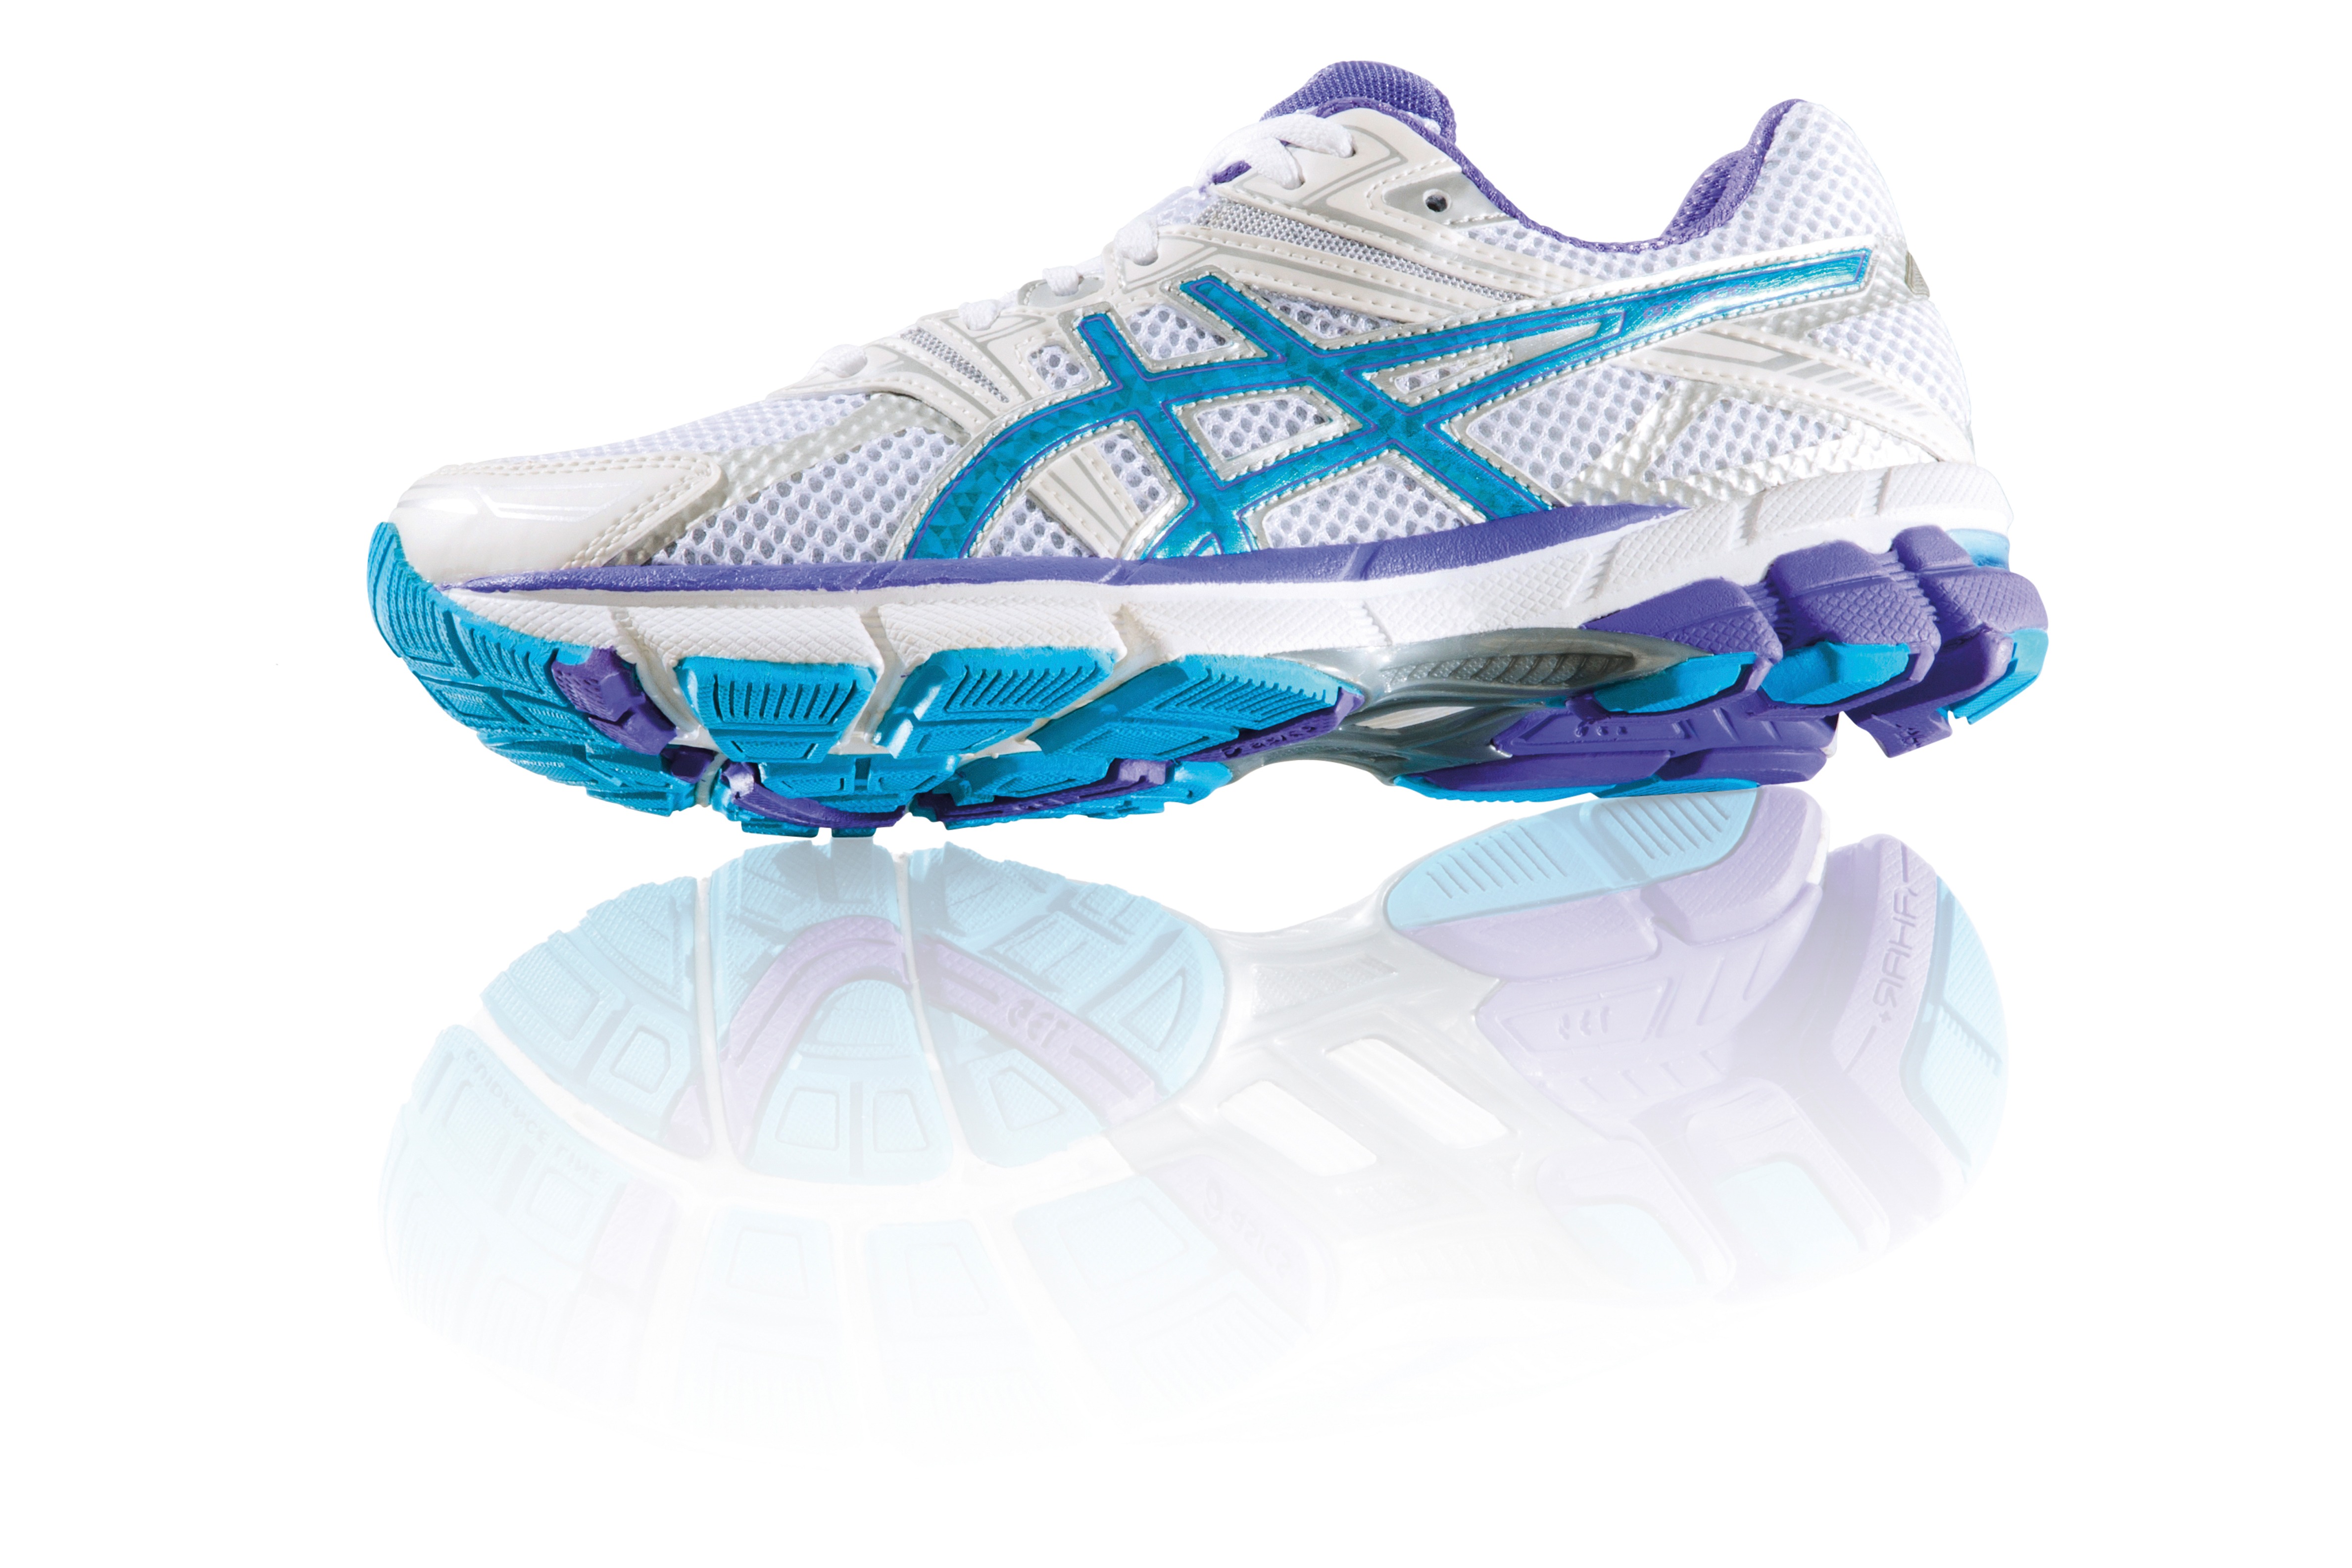
shoe, sport, run, leisure, fitness, running shoe, tennis shoe, product, sporty, sneakers, footwear, dynamic, product photo, running sports, sport shoe, outdoor shoe, athletic shoe, cross training shoe, asics, highly functional, keen on sport, shoe market